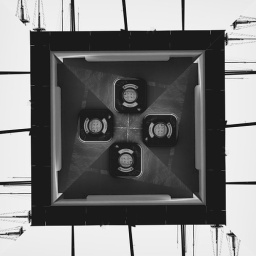
Quadra of a wall of a building in the harbour of Oslo, Norway